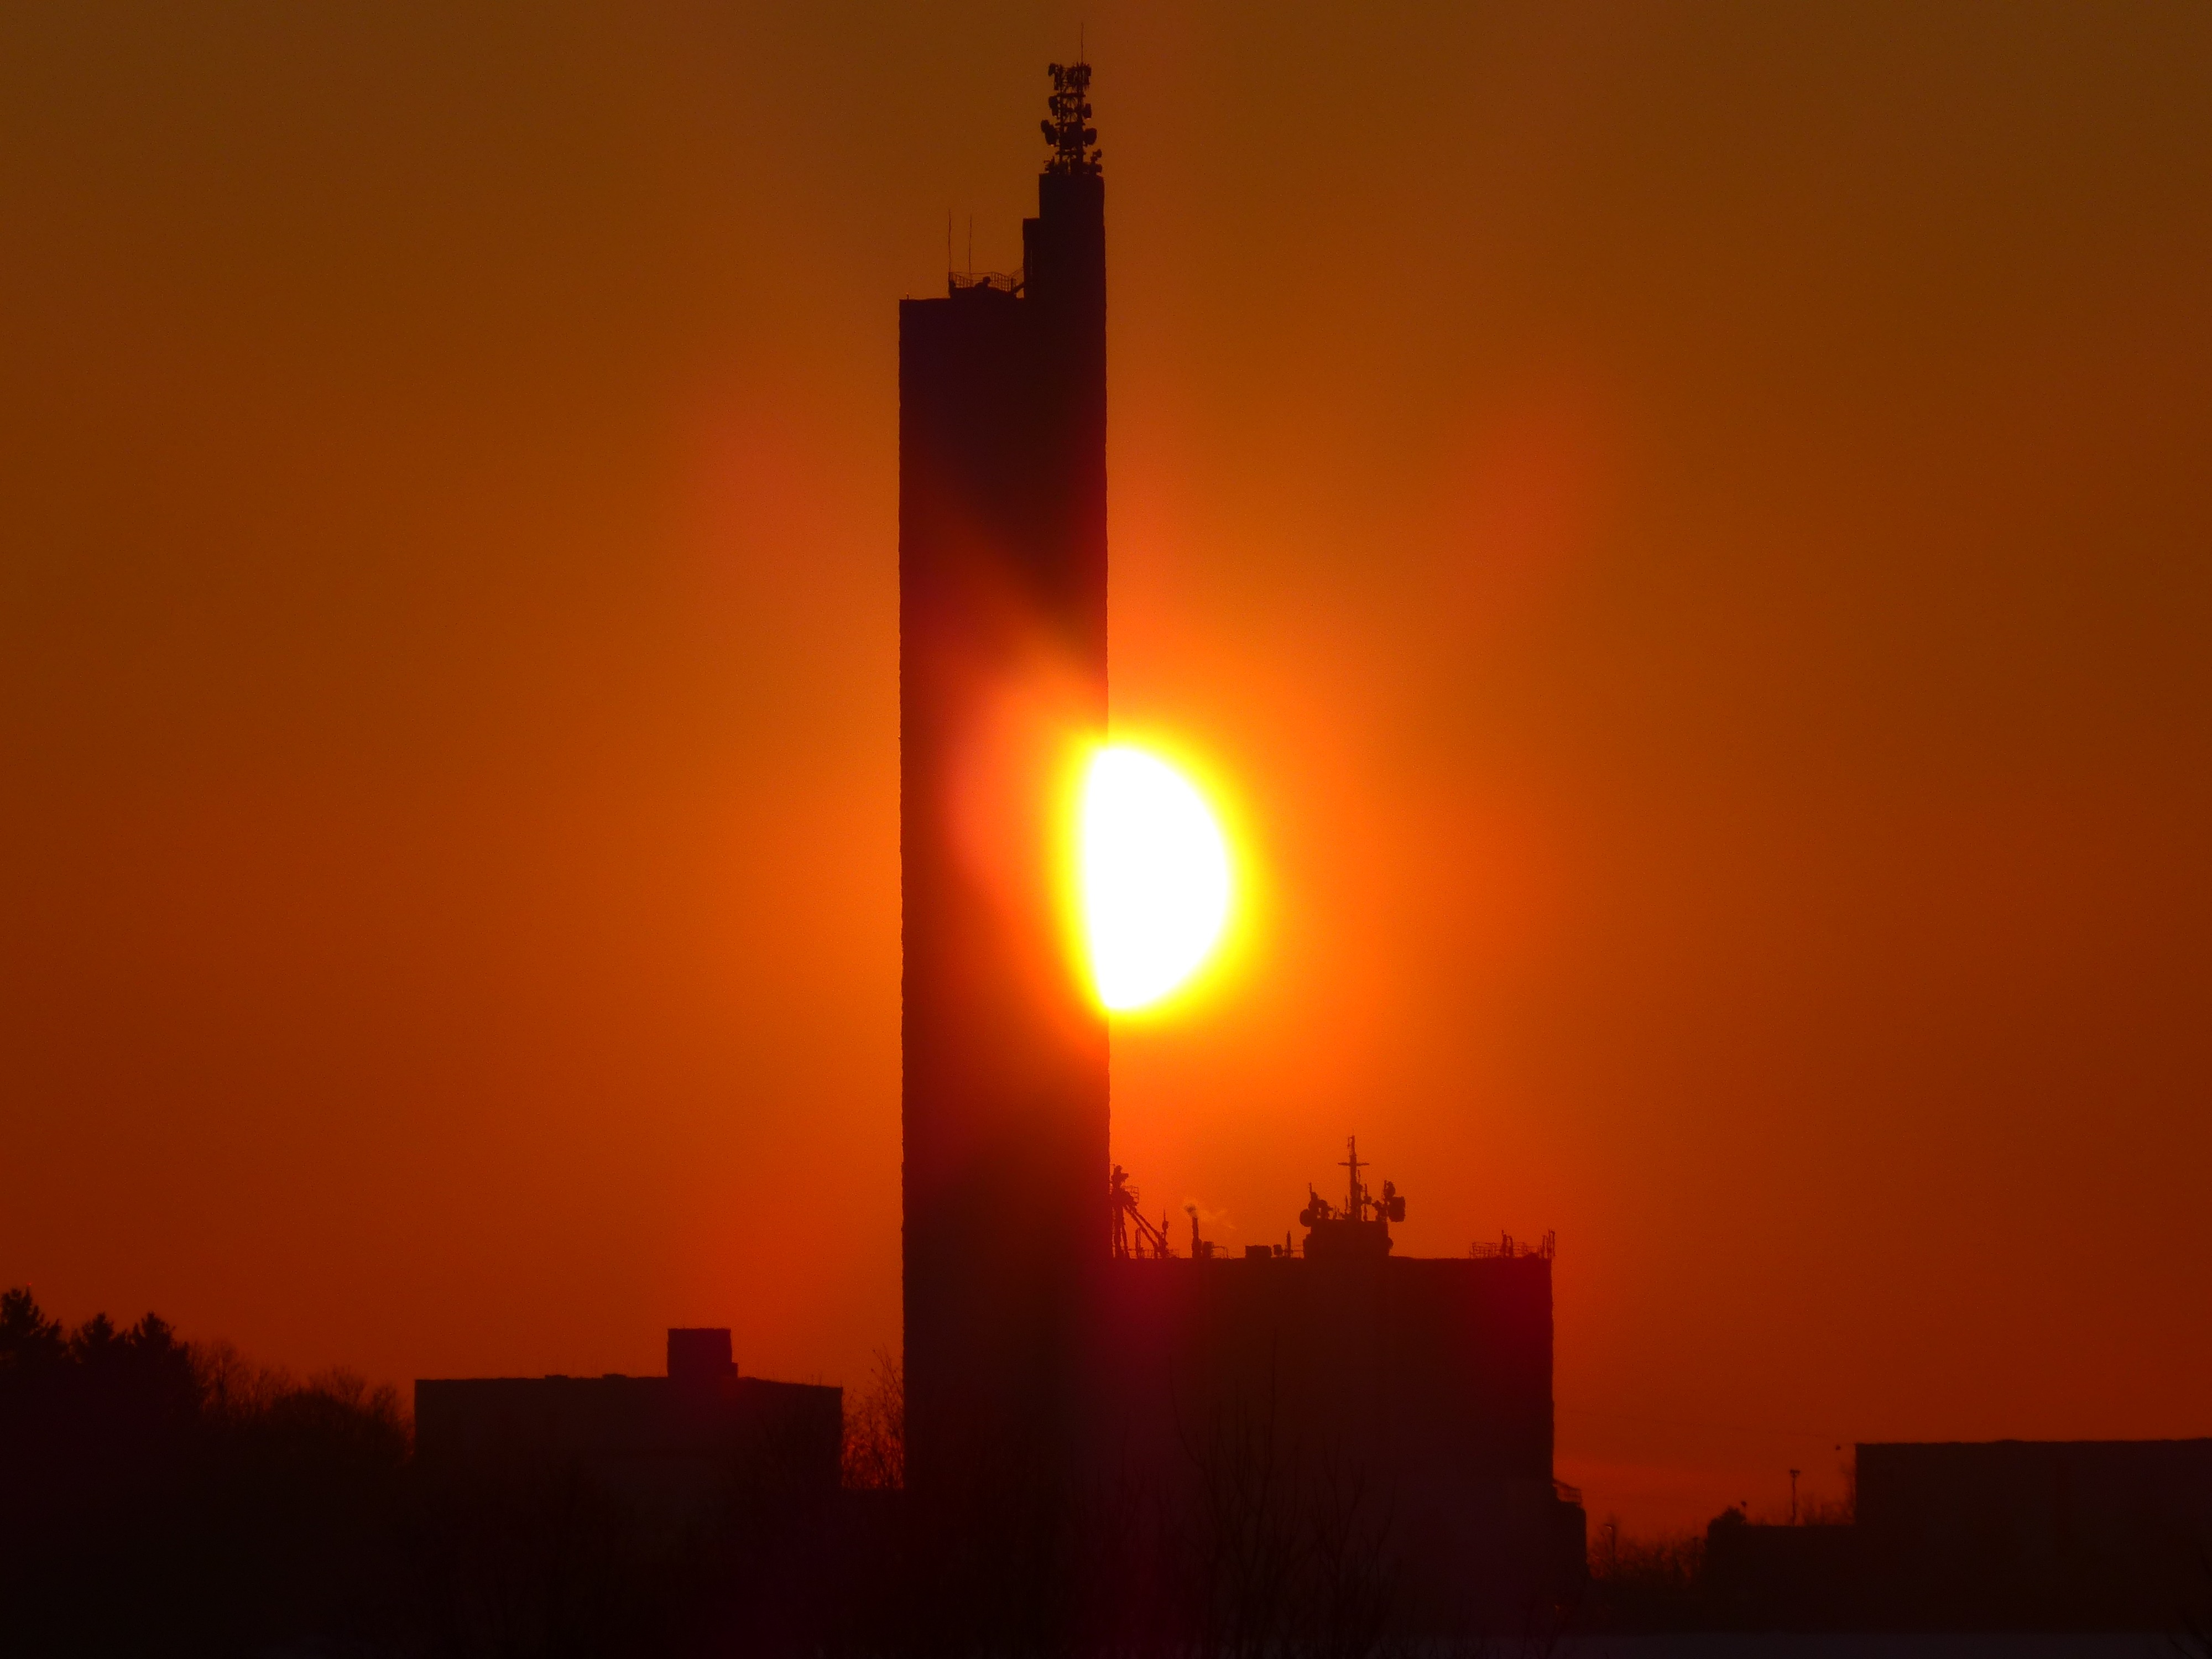
horizon, record, architecture, sun, sunrise, sunset, skyline, sunlight, morning, building, dawn, atmosphere, dusk, evening, tower, memory, silo, fireball, abendstimmung, ulm, afterglow, swabian alb, astronomical object, flour mill, world record, grain silo, schapfe mill, jungingen, highest grain silo, german architecture award, atmospheric phenomenon